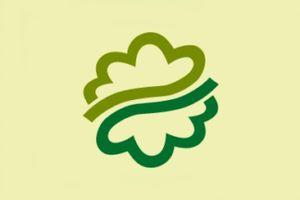
Kikugawa est une ville située dans la préfecture de Shizuoka, au Japon.